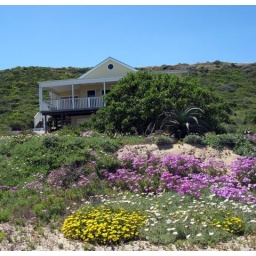
Last of the spring flowers around the house